Clinton High School (South Carolina)

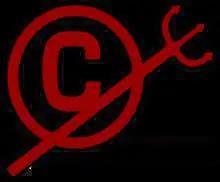
Clinton High School's primary athletic logo

Clinton High School, nicknamed the Red Devils, is a member of South Carolina's AAA high school classification, competing in Region III. The Red Devils' main rivals are the Laurens Raiders; their annual season-opening rivalry football game attracts some 10,000 spectators each year. Clinton hosts football games off-campus at Richardson Field at Wilder Stadium (located on campus at the old high school building), as they have since 1975. As of 2018, Wilder Stadium also hosts men's and women's soccer matches; the stadium also hosted women's lacrosse until its discontinuation following the 2017 season. The Clinton High School Gymnasium hosts men's and women's basketball, as well as volleyball. Baseball and softball also play in new on-campus stadiums.